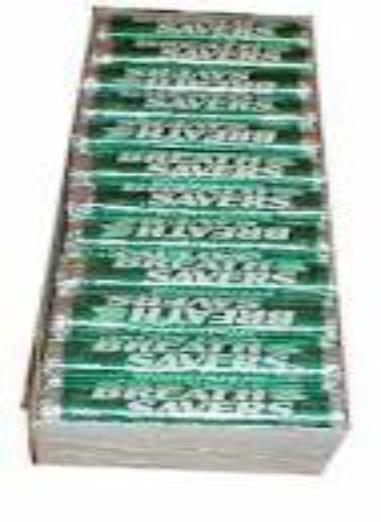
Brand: Breath Savers
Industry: Food